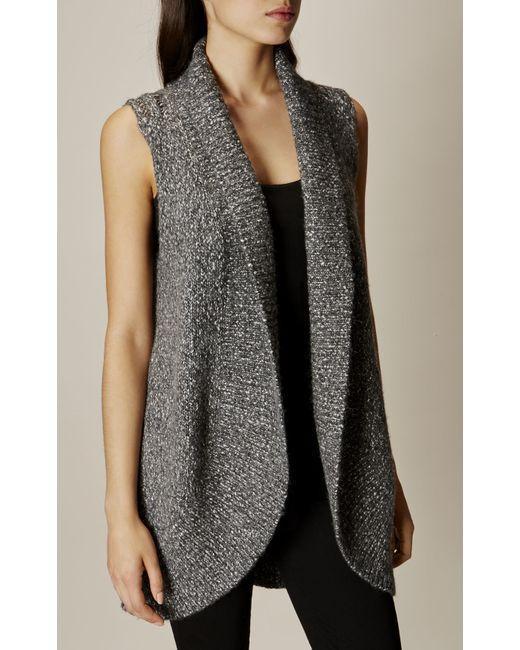
Damen Wolle ohne Ärmel grauer Mantel